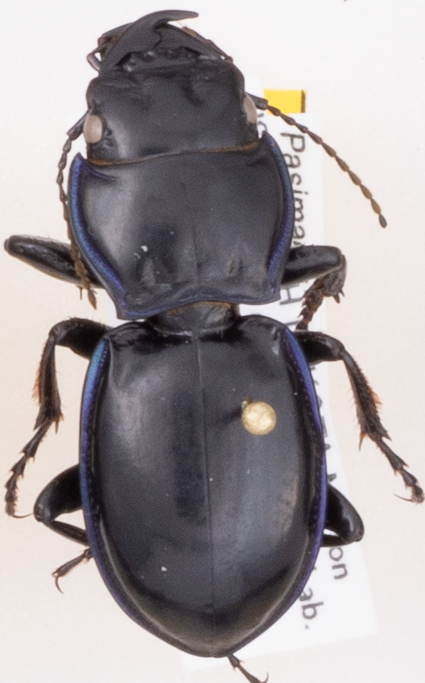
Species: Pasimachus elongatus
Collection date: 2020-07-07
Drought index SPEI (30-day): -0.338
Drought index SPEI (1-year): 0.582
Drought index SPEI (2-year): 1.25